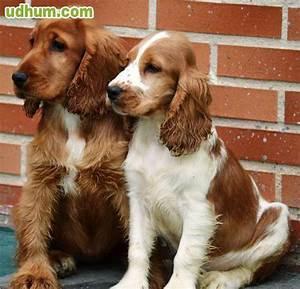
dog